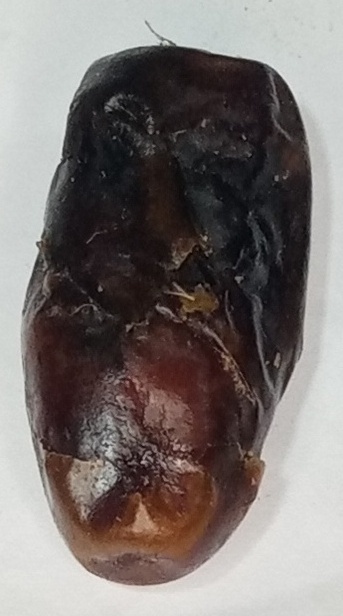
Variety: gajar
Size: medium
Grade: grade-1